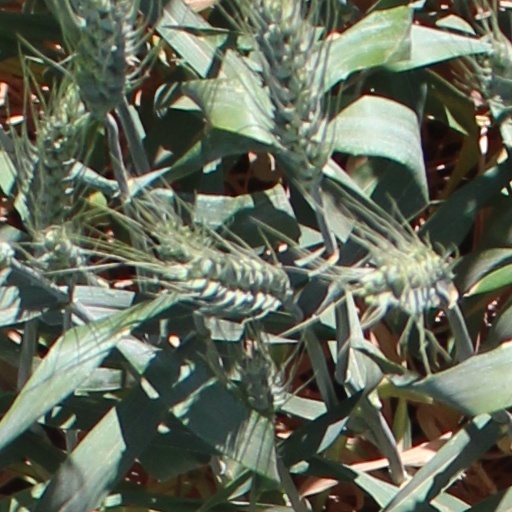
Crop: wheat